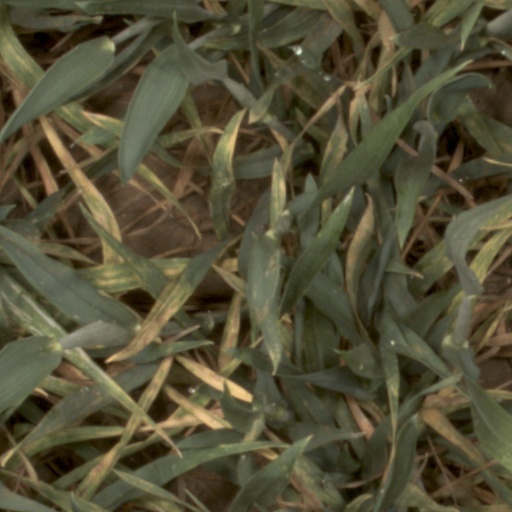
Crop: wheat